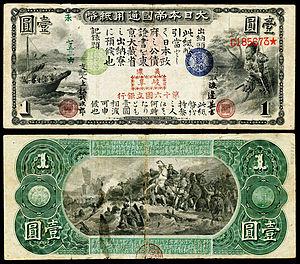
American Banknote Corporation, anciennement American Bank Note Company, est un imprimeur américain spécialisé depuis 1795 dans la fabrication de papiers et supports fiduciaires sécurisés tels que les billets de banque, les timbres, les actions, les cartes de paiement et autres documents financiers et papiers d'identité.